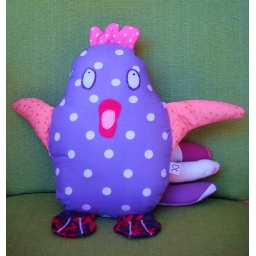
cute colorful chicken. He is an original &amp;quot;one of a kind&amp;quot; design, handmade by us at Alfa Studio.